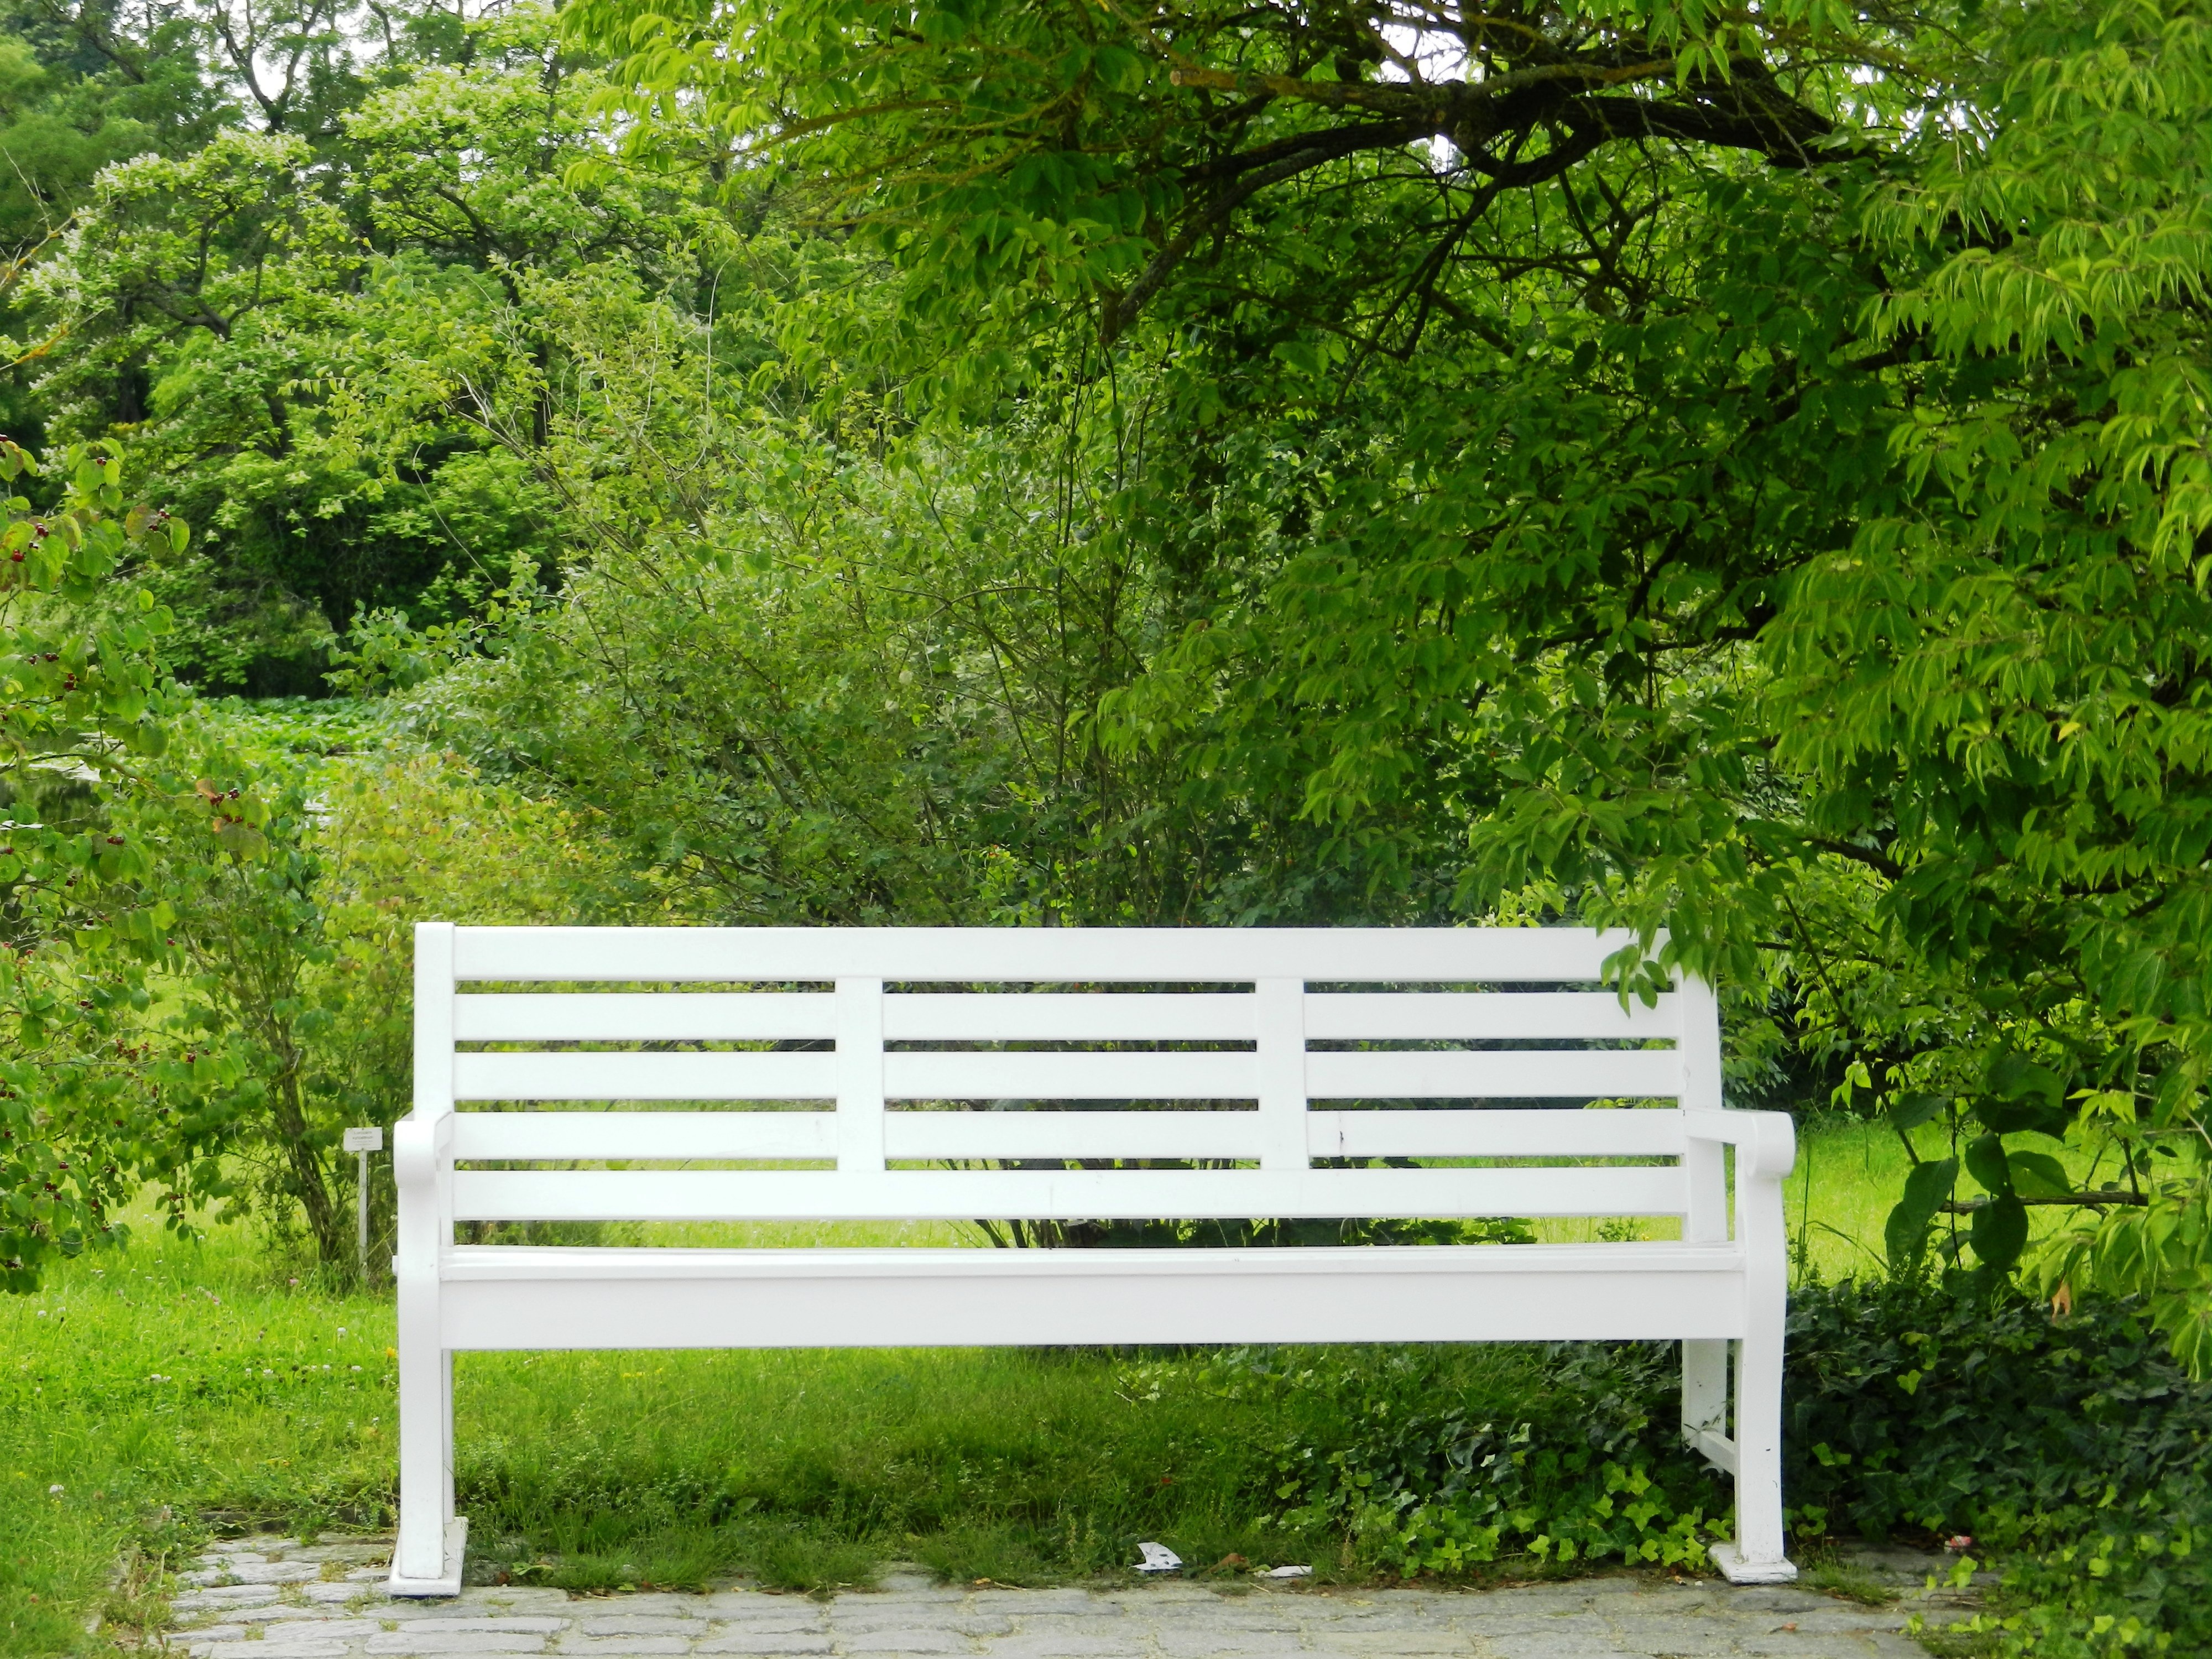
tree, nature, grass, white, bench, green, park, scenery, furniture, shadows, loneliness, woodland, the background, peace of mind